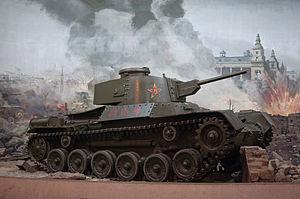
Le Type 97 Chi-Ha Kai était un char moyen utilisé par l'Armée impériale japonaise durant la Seconde Guerre mondiale. C'est l'évolution du char antérieur Type 97 Chi-Ha. Ce char est considéré comme le meilleur char japonais à avoir combattu durant la guerre du Pacifique.